Project Ghazi

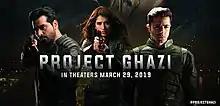
Theatrical release Poster

Project Ghazi (meaning Hero and Conqueror) is a 2019 Pakistani science fiction action film. The film is directed by Nadir Shah and produced by Syed Mohammed Ali Raza who are known for their work on TV commercials as well as short films. The film stars Humayun Saeed, Shehryar Munawar and Syra Shehroz.